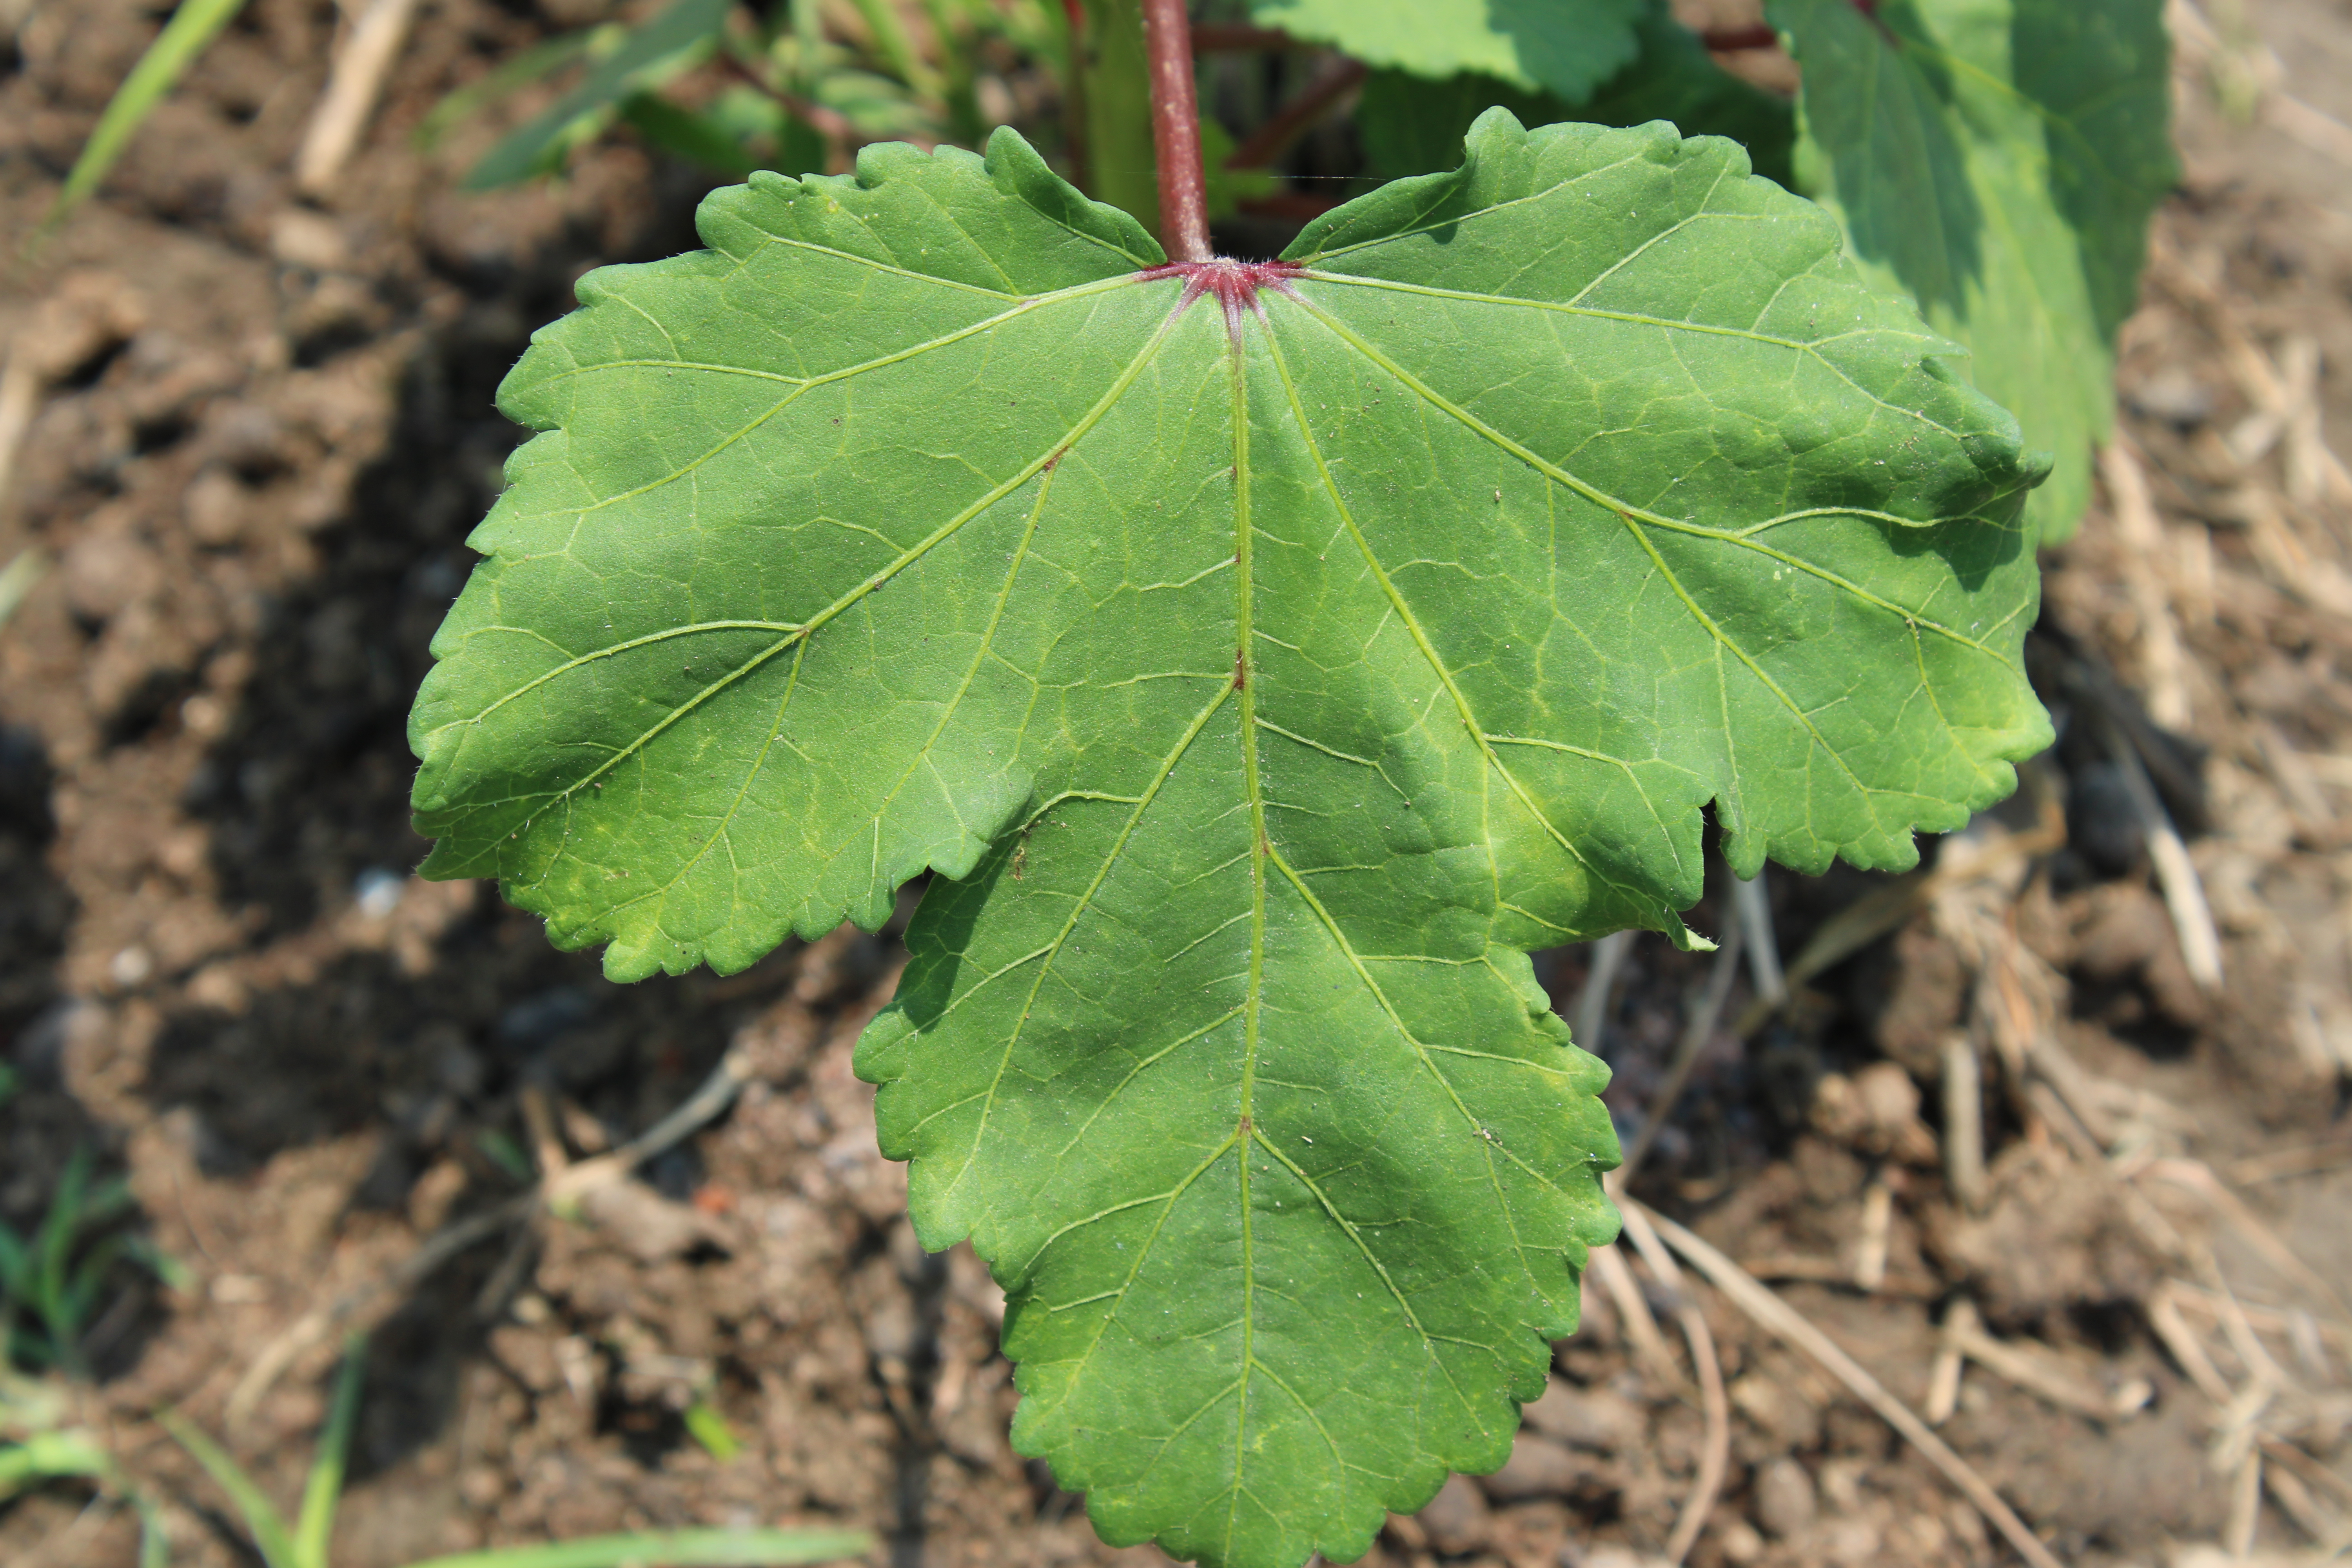
Label: Phyllosticta leaf spot